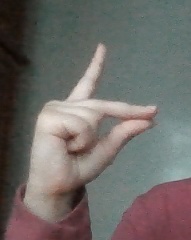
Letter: ta